Funafuti

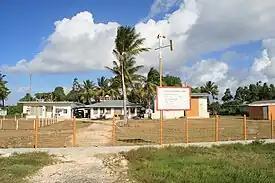
Tuvalu Meteorological Service station, Fongafale

Funafuti has a tropical rainforest climate (Köppen climate classification "Af"). Because it experiences frequent cyclones, it is not considered to have an equatorial climate. It sees an extraordinary amount of rainfall throughout the year, being the fourth-wettest national capital in the world behind Monrovia, Freetown and Conakry. Unlike those West African capitals, Funafuti has no dry season: the town has no month in which less than rain falls, and an average of about of precipitation annually. As is common in many areas with a tropical rainforest climate, the temperature varies little during the year; average daily temperatures hover around year-round. When comparing seasonal weathers, summer (December to February) is the wettest season, while winter (June to August) is the driest season. Autumn (March to May) is the “hottest” season, and summer is the “coldest” season. However, autumn averages are only 0.3 degrees Celsius hotter than summer averages.